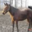
Label: horse